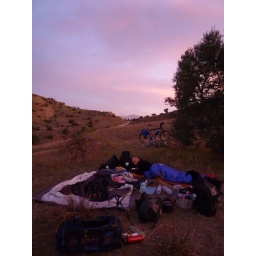
When the skies are clear and the air cool but not cold, there is nothing like sleeping out under the stars.